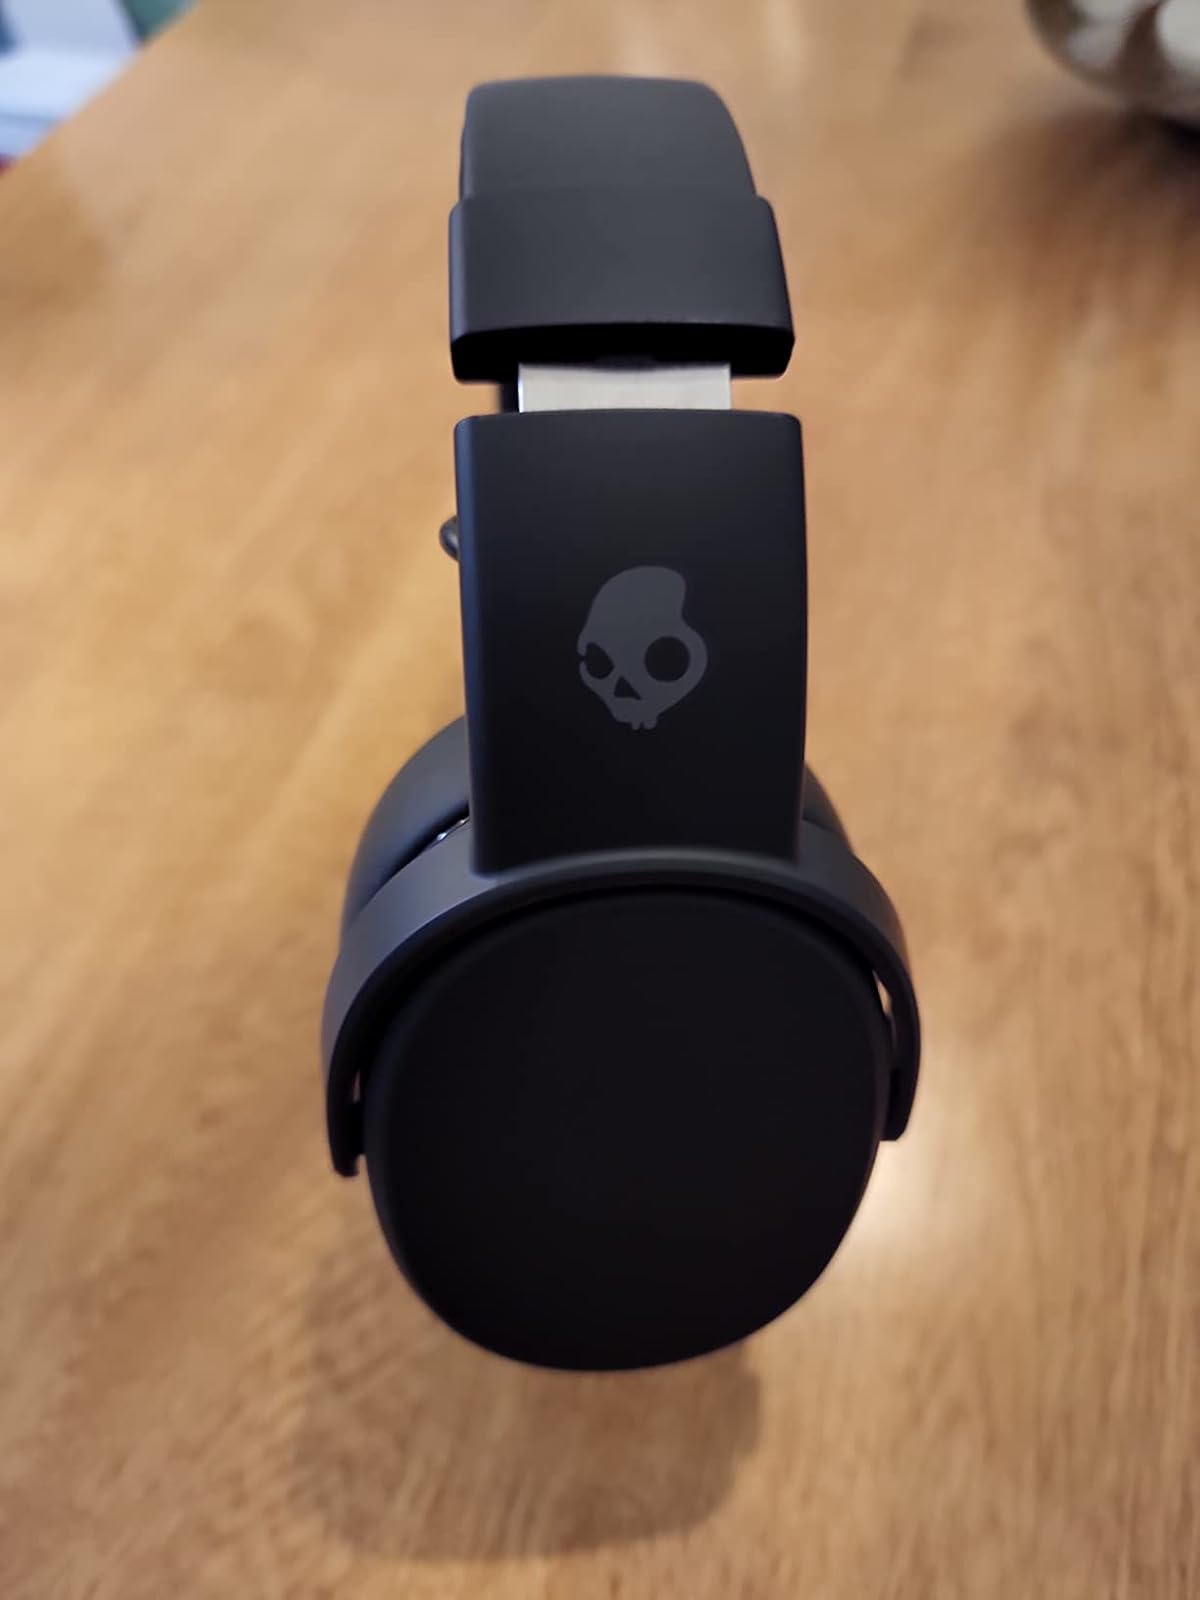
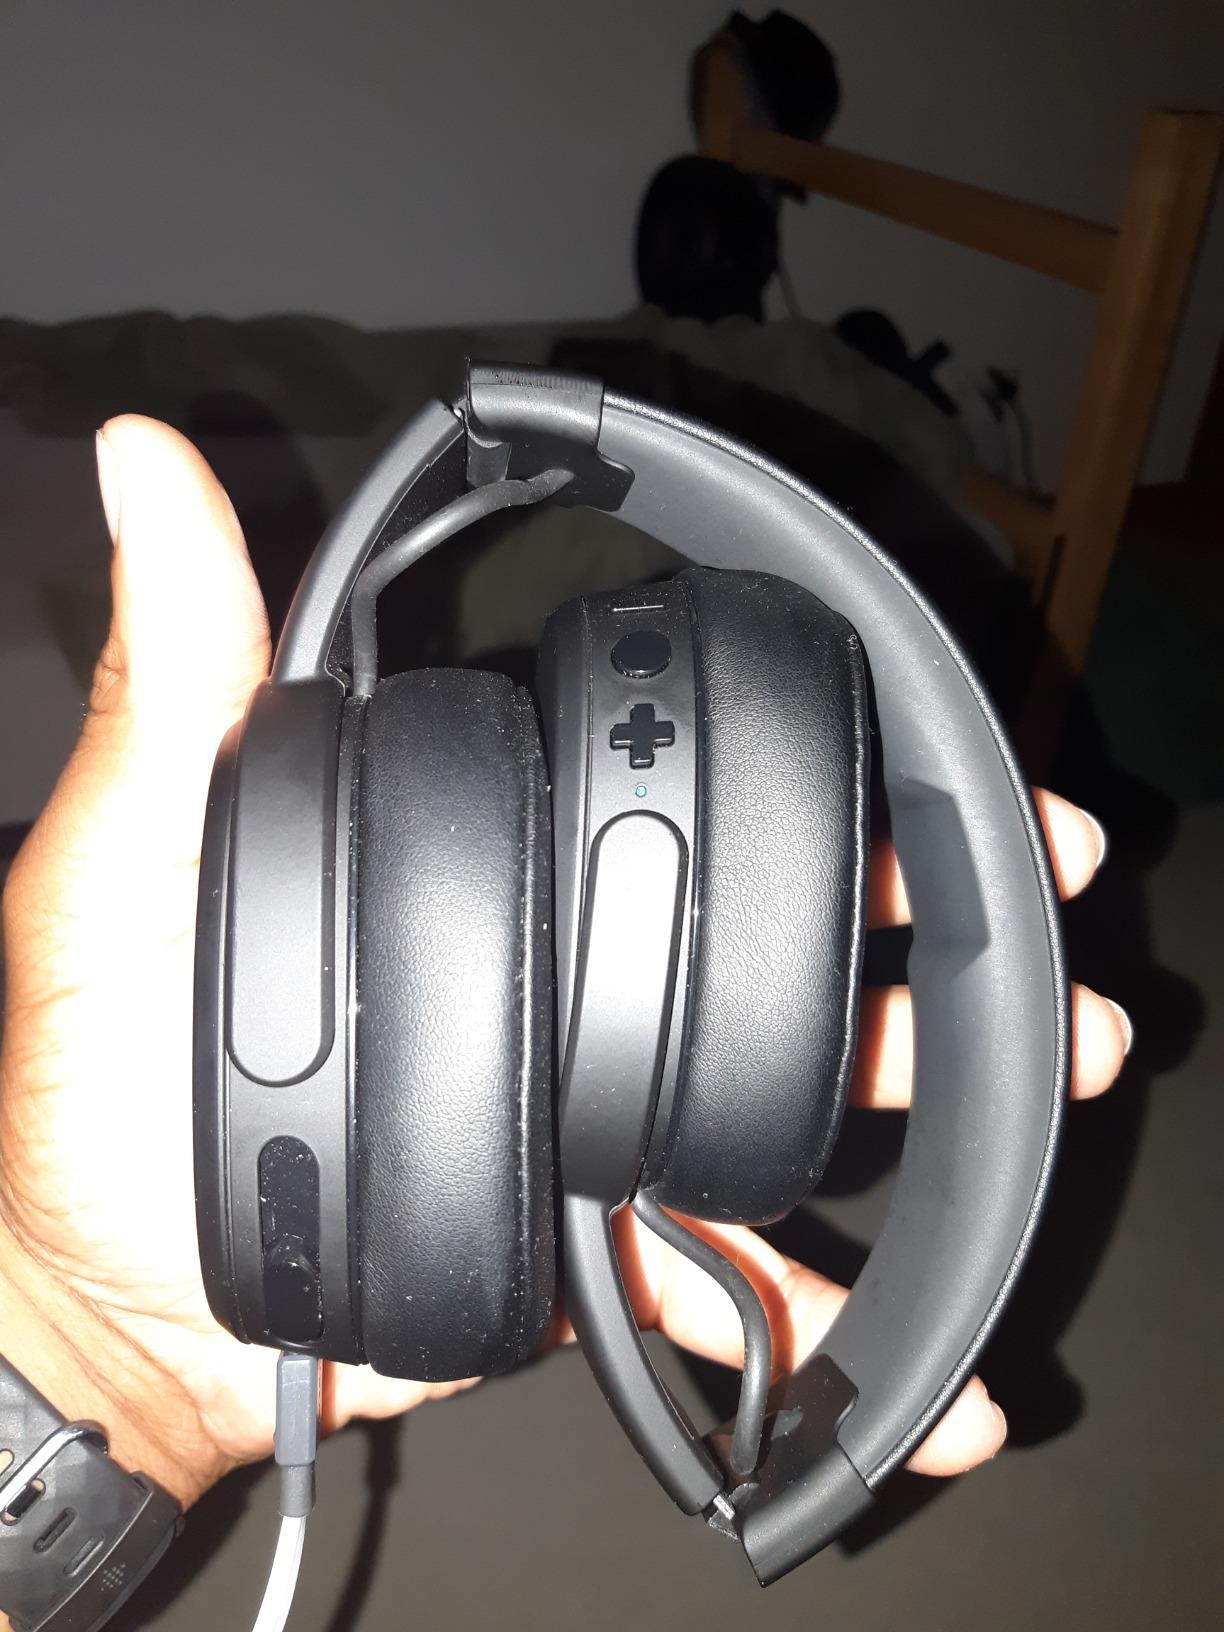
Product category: headphones
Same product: yes